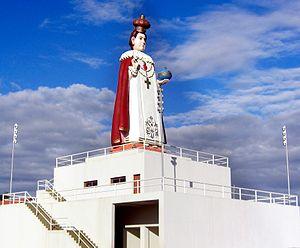
Chorozinho est une municipalité brésilienne de État du Ceará. En 2010, elle compte 18 920 habitants.